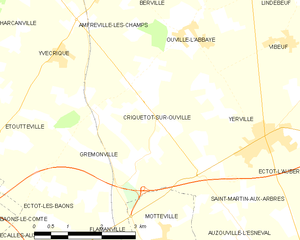
Carte des communes françaises Criquetot-sur-Ouville